Black British people

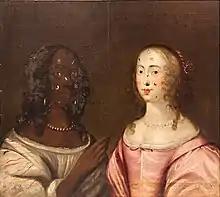
Dual portrait of a black woman and a white woman, identities unknown, circa 1650, by an anonymous hand. The two women, who appear to be of equal standing, are wearing face patches, which were a fashion of the time. The painting is captioned "I black with white bespott y white with blacke this evil proceeds from thy proud hart then take her: Devill."

The involvement of merchants from Great Britain in the transatlantic slave trade was the most important factor in the development of the Black British community. These communities flourished in port cities strongly involved in the slave trade, such as Liverpool and Bristol. Some Liverpudlians are able to trace their black heritage in the city back ten generations. Early black settlers in the city included seamen, the mixed-race children of traders sent to be educated in England, servants, and freed slaves. Mistaken references to slaves entering the country after 1722 being deemed to be free men are derived from a source in which 1722 is a misprint for 1772, in turn based on a misunderstanding of the results of the Somerset case referred to below. As a result, Liverpool is home to Britain's oldest black community, dating at least to the 1730s. By 1795, Liverpool had 62.5 per cent of the European Slave Trade.